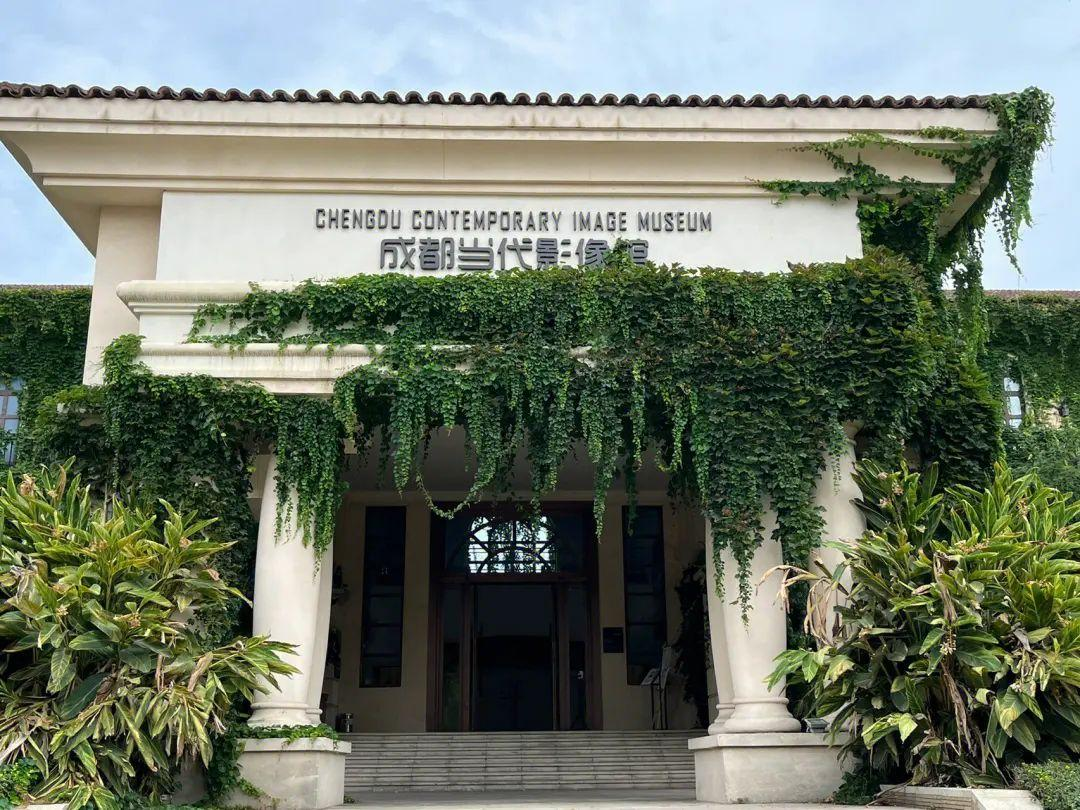
地标名称：成都当代影像馆
所在城市：成都市·金牛区